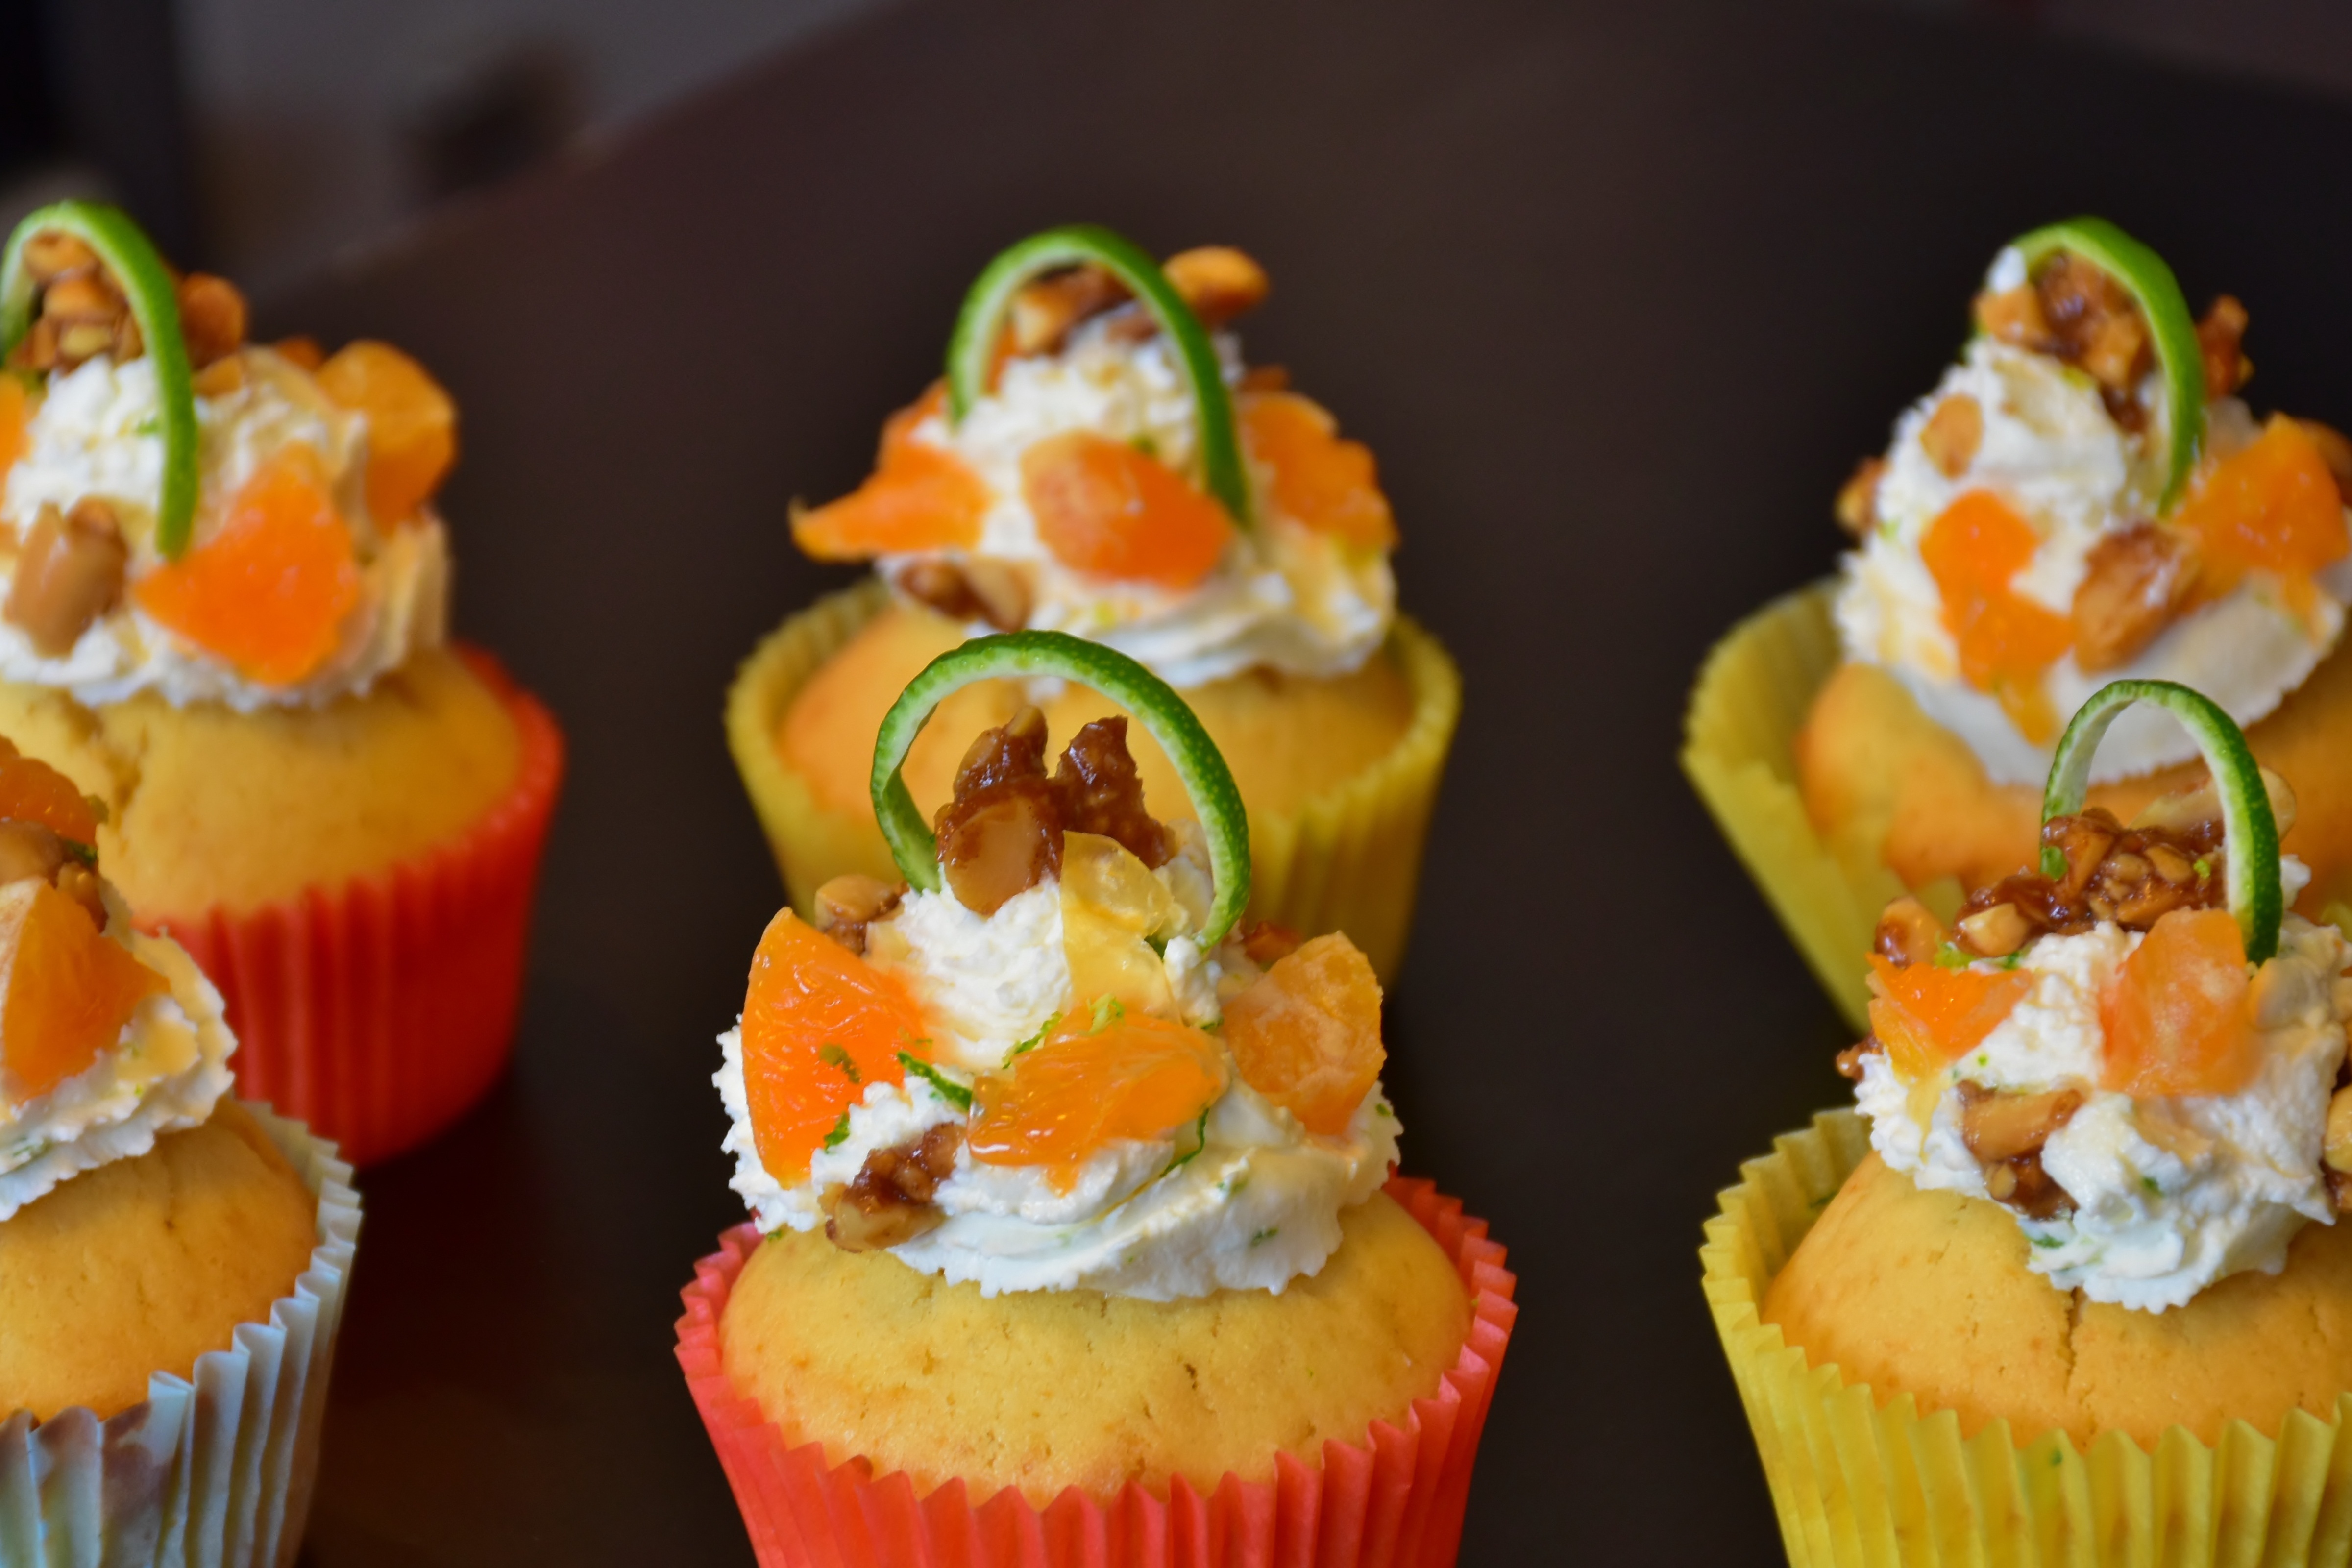
sweet, dish, food, produce, cupcake, dessert, eat, cuisine, cream, delicious, cake, egg, butter, muffin, calories, sweet dish, bake, pastries, sugar, icing, candy, tart, flour, form, coffee party, hors d oeuvre, confiserie, cake decorations